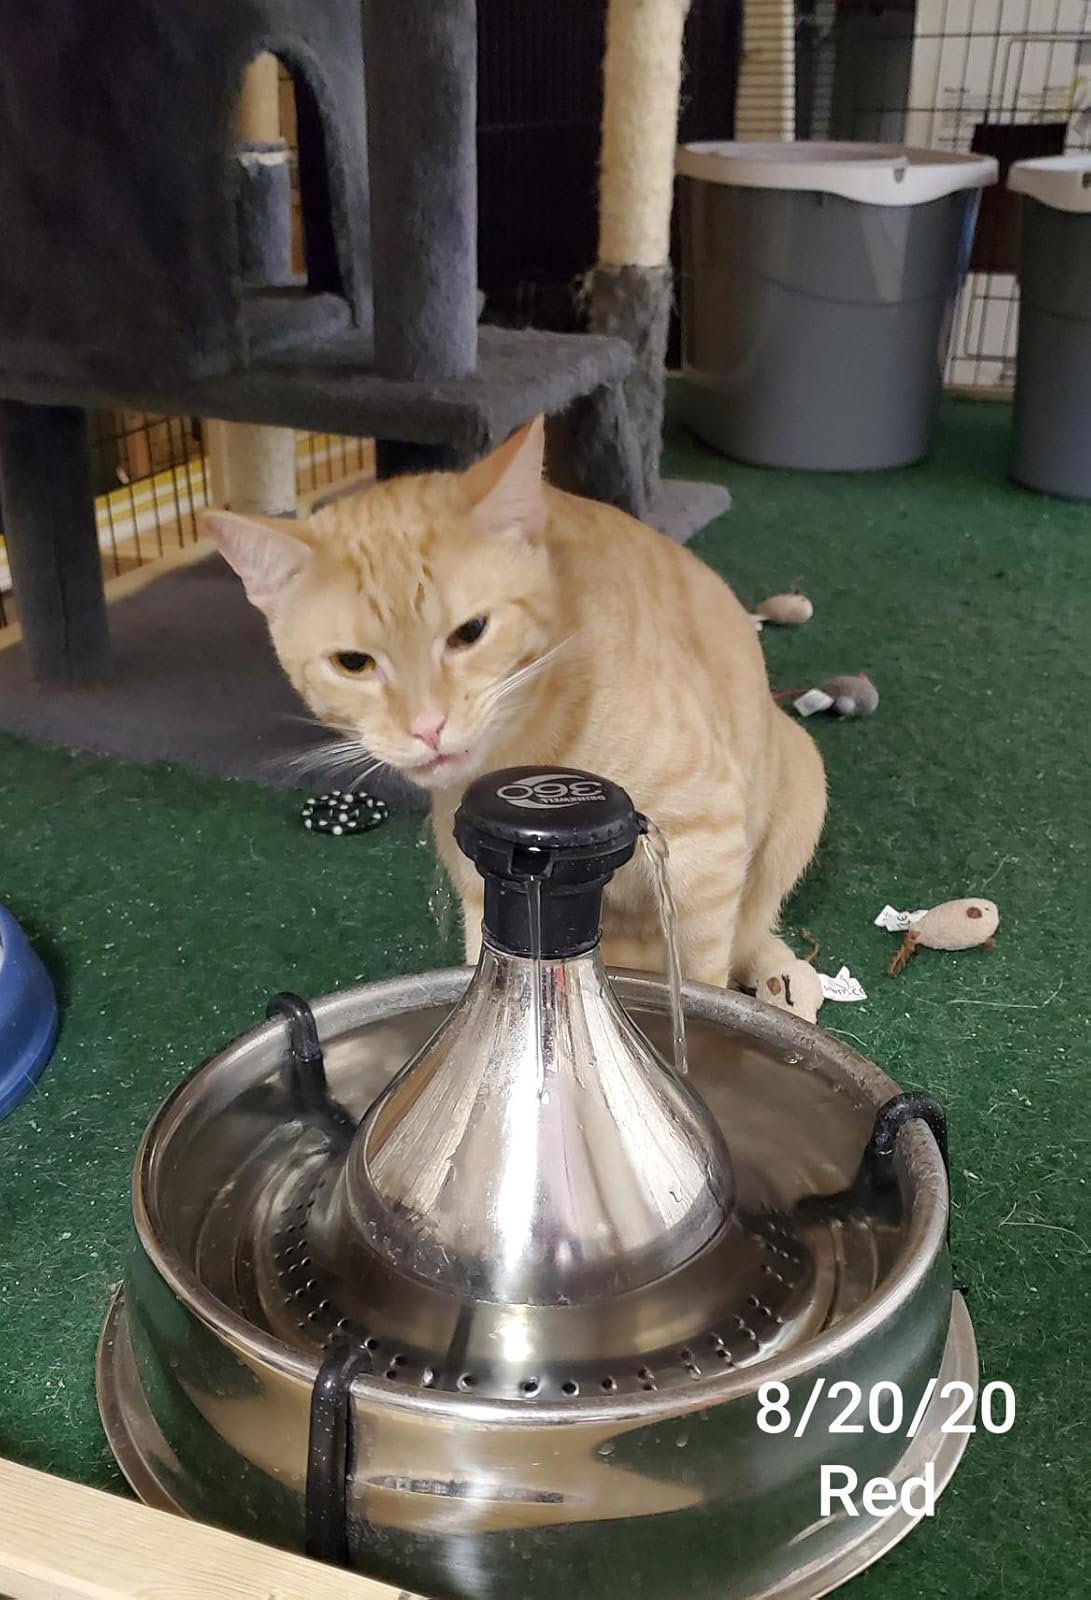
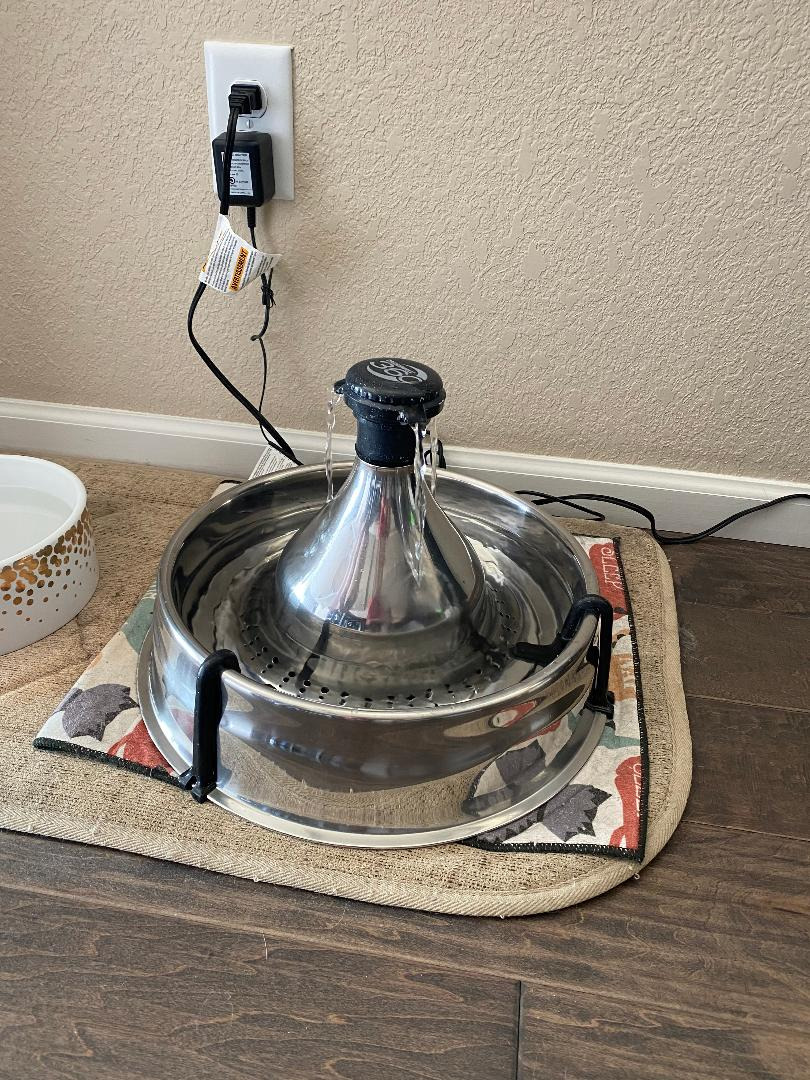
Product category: items_bowl
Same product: yes